Wallington County Grammar School

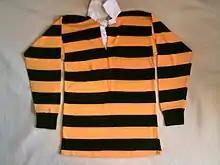
Ruskin rugby shirt

On admission to the School, all pupils are assigned to one of six Houses, a vertical system. Pupils represent their houses in competitions all throughout the school year. The leading house wins the Cock House Cup.